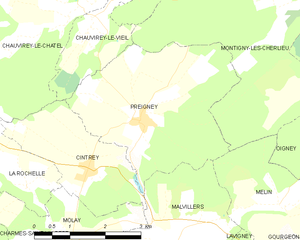
Carte des communes françaises